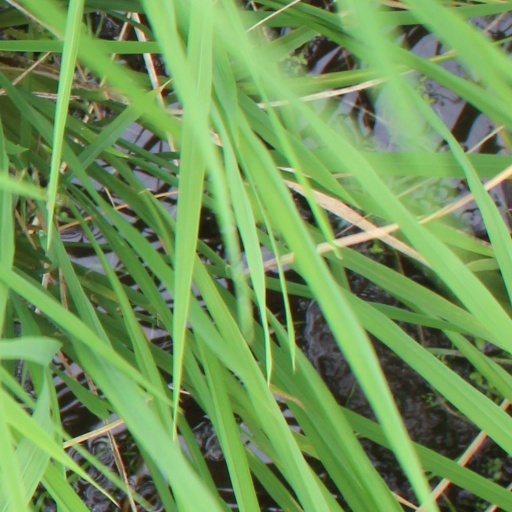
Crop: rice